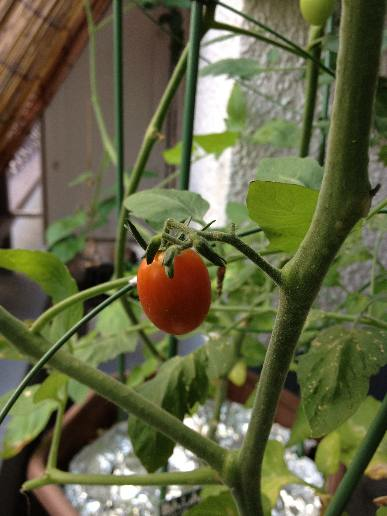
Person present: No